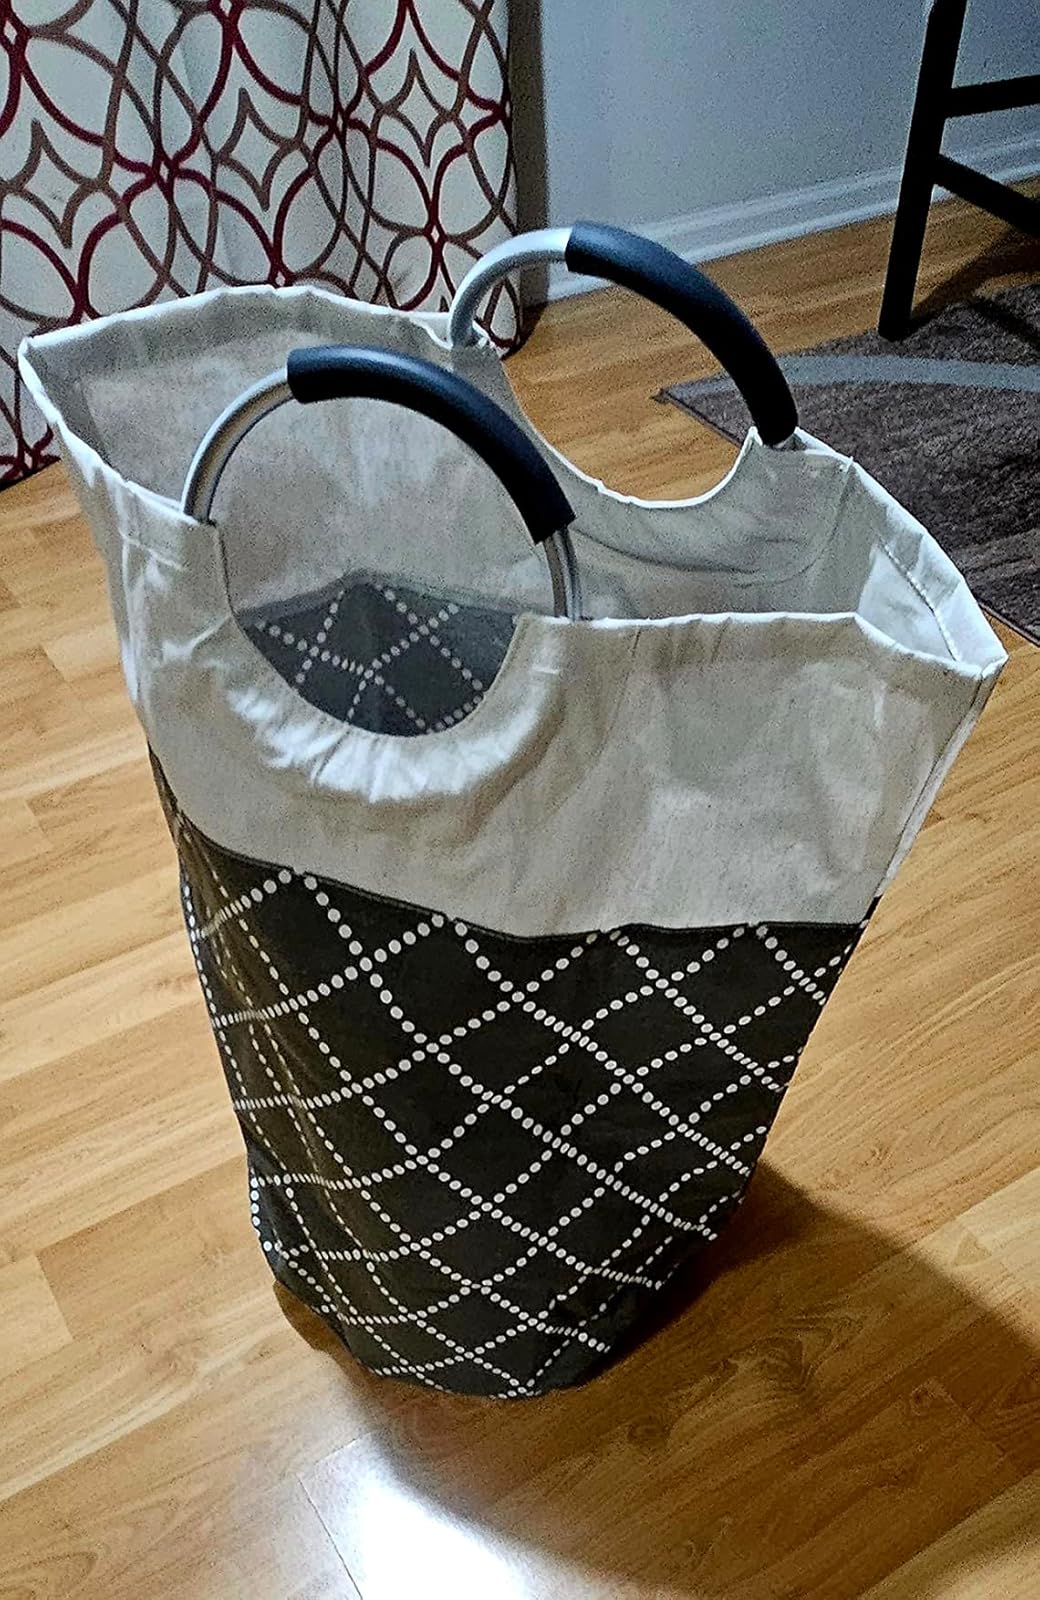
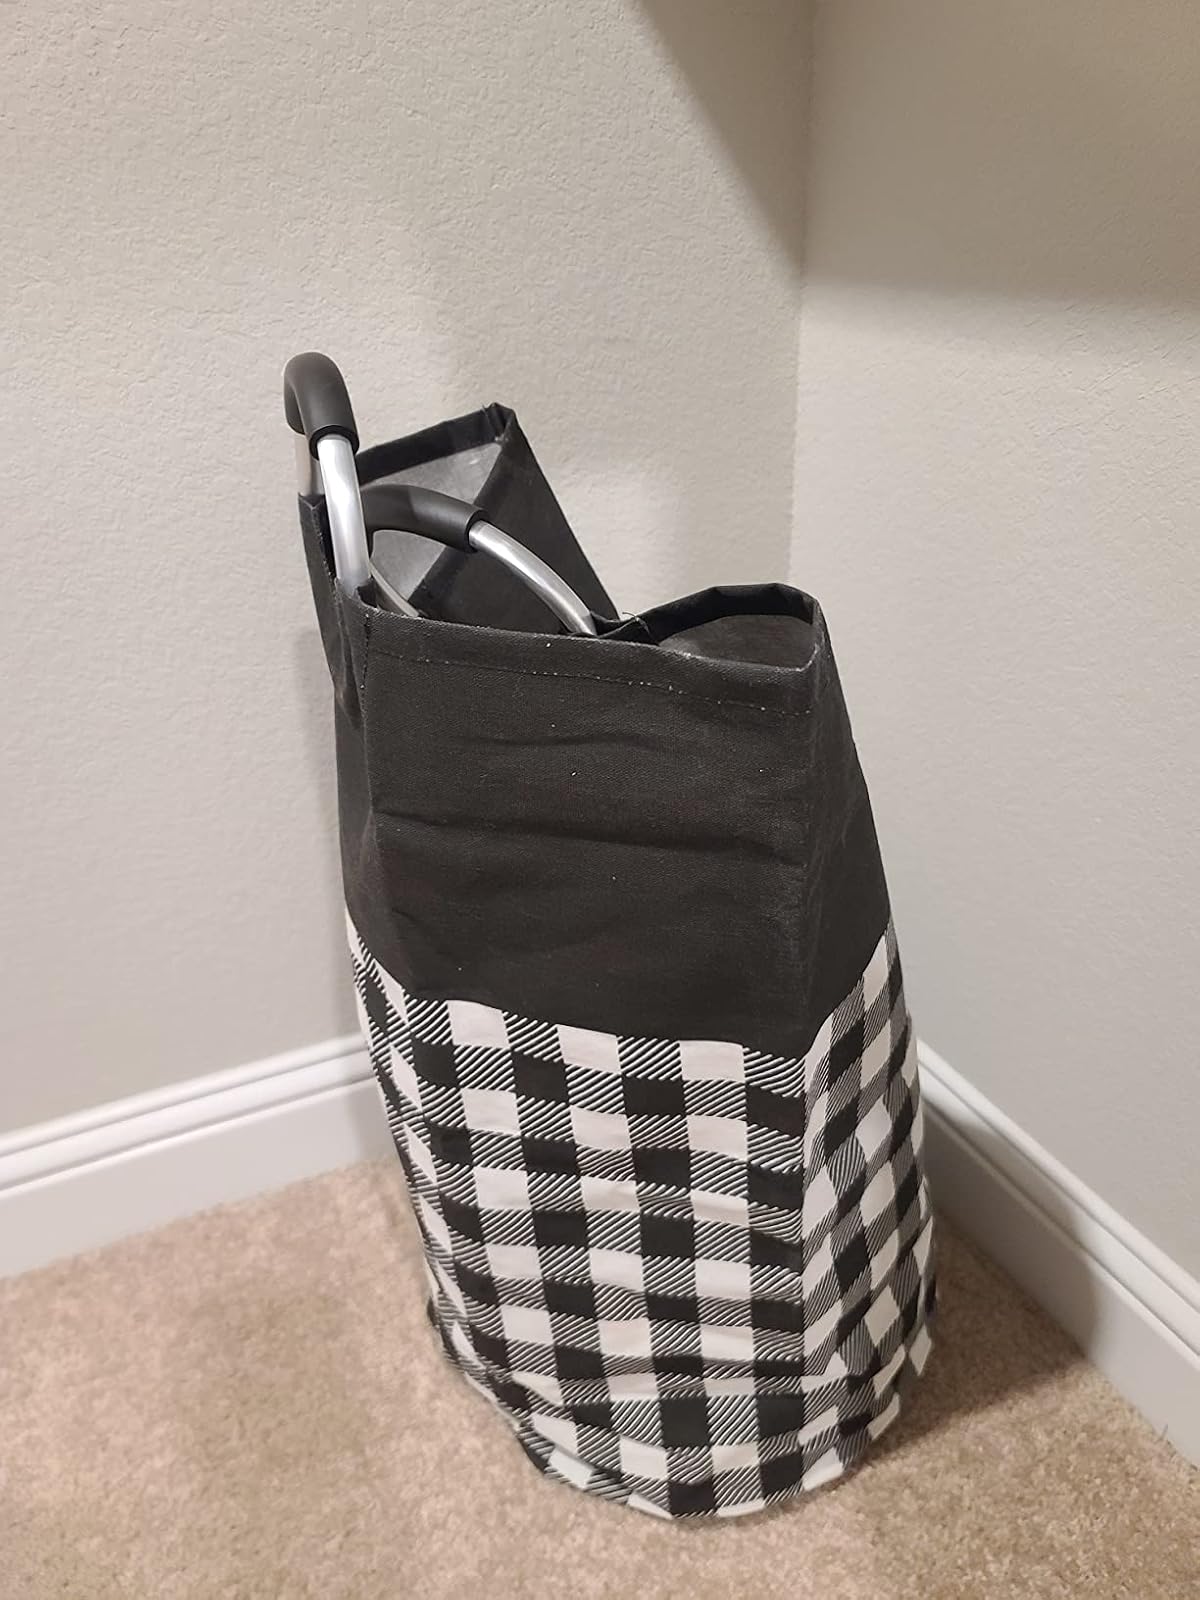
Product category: items_hamper
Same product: no